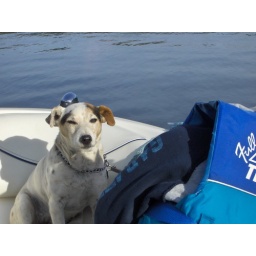
He loves riding in the boat and barks happily at the lake birds.